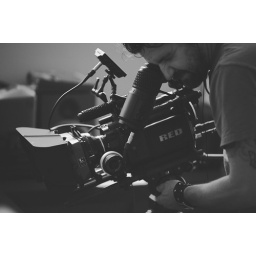
red in black